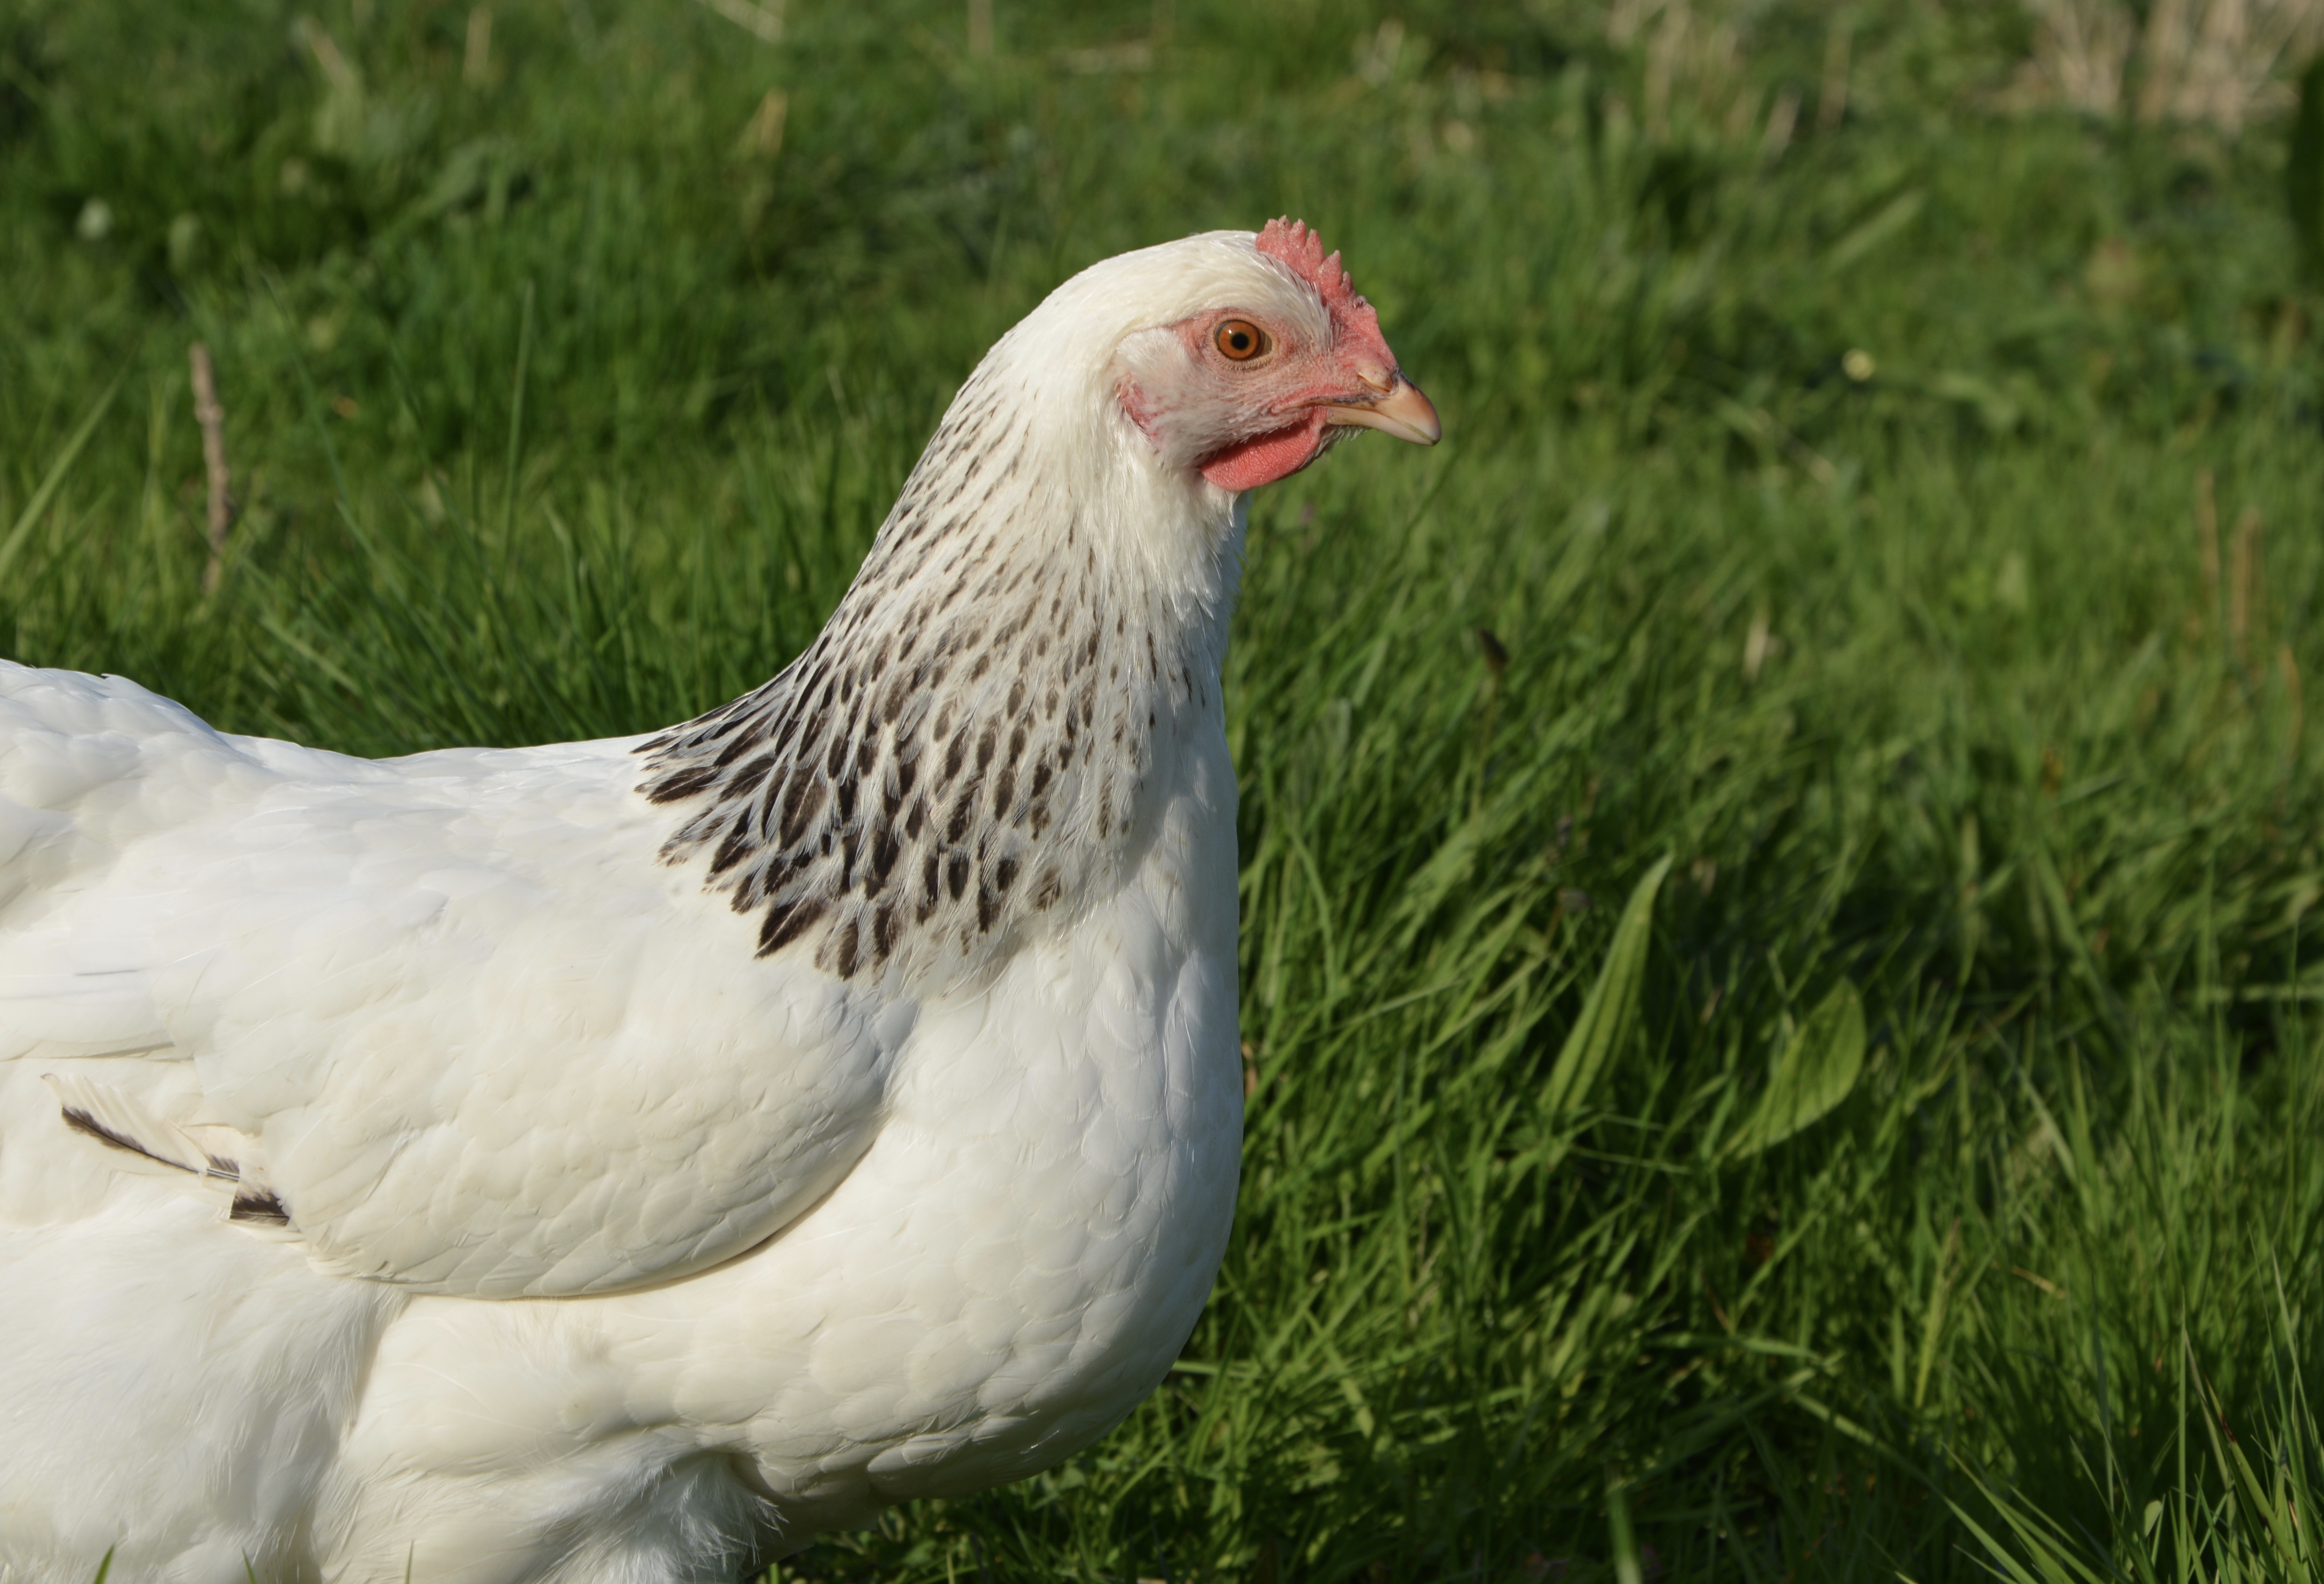
nature, grass, bird, wing, white, prairie, wildlife, green, beak, chicken, fowl, fauna, hen, galliformes, goose, vertebrate, water bird, phasianidae